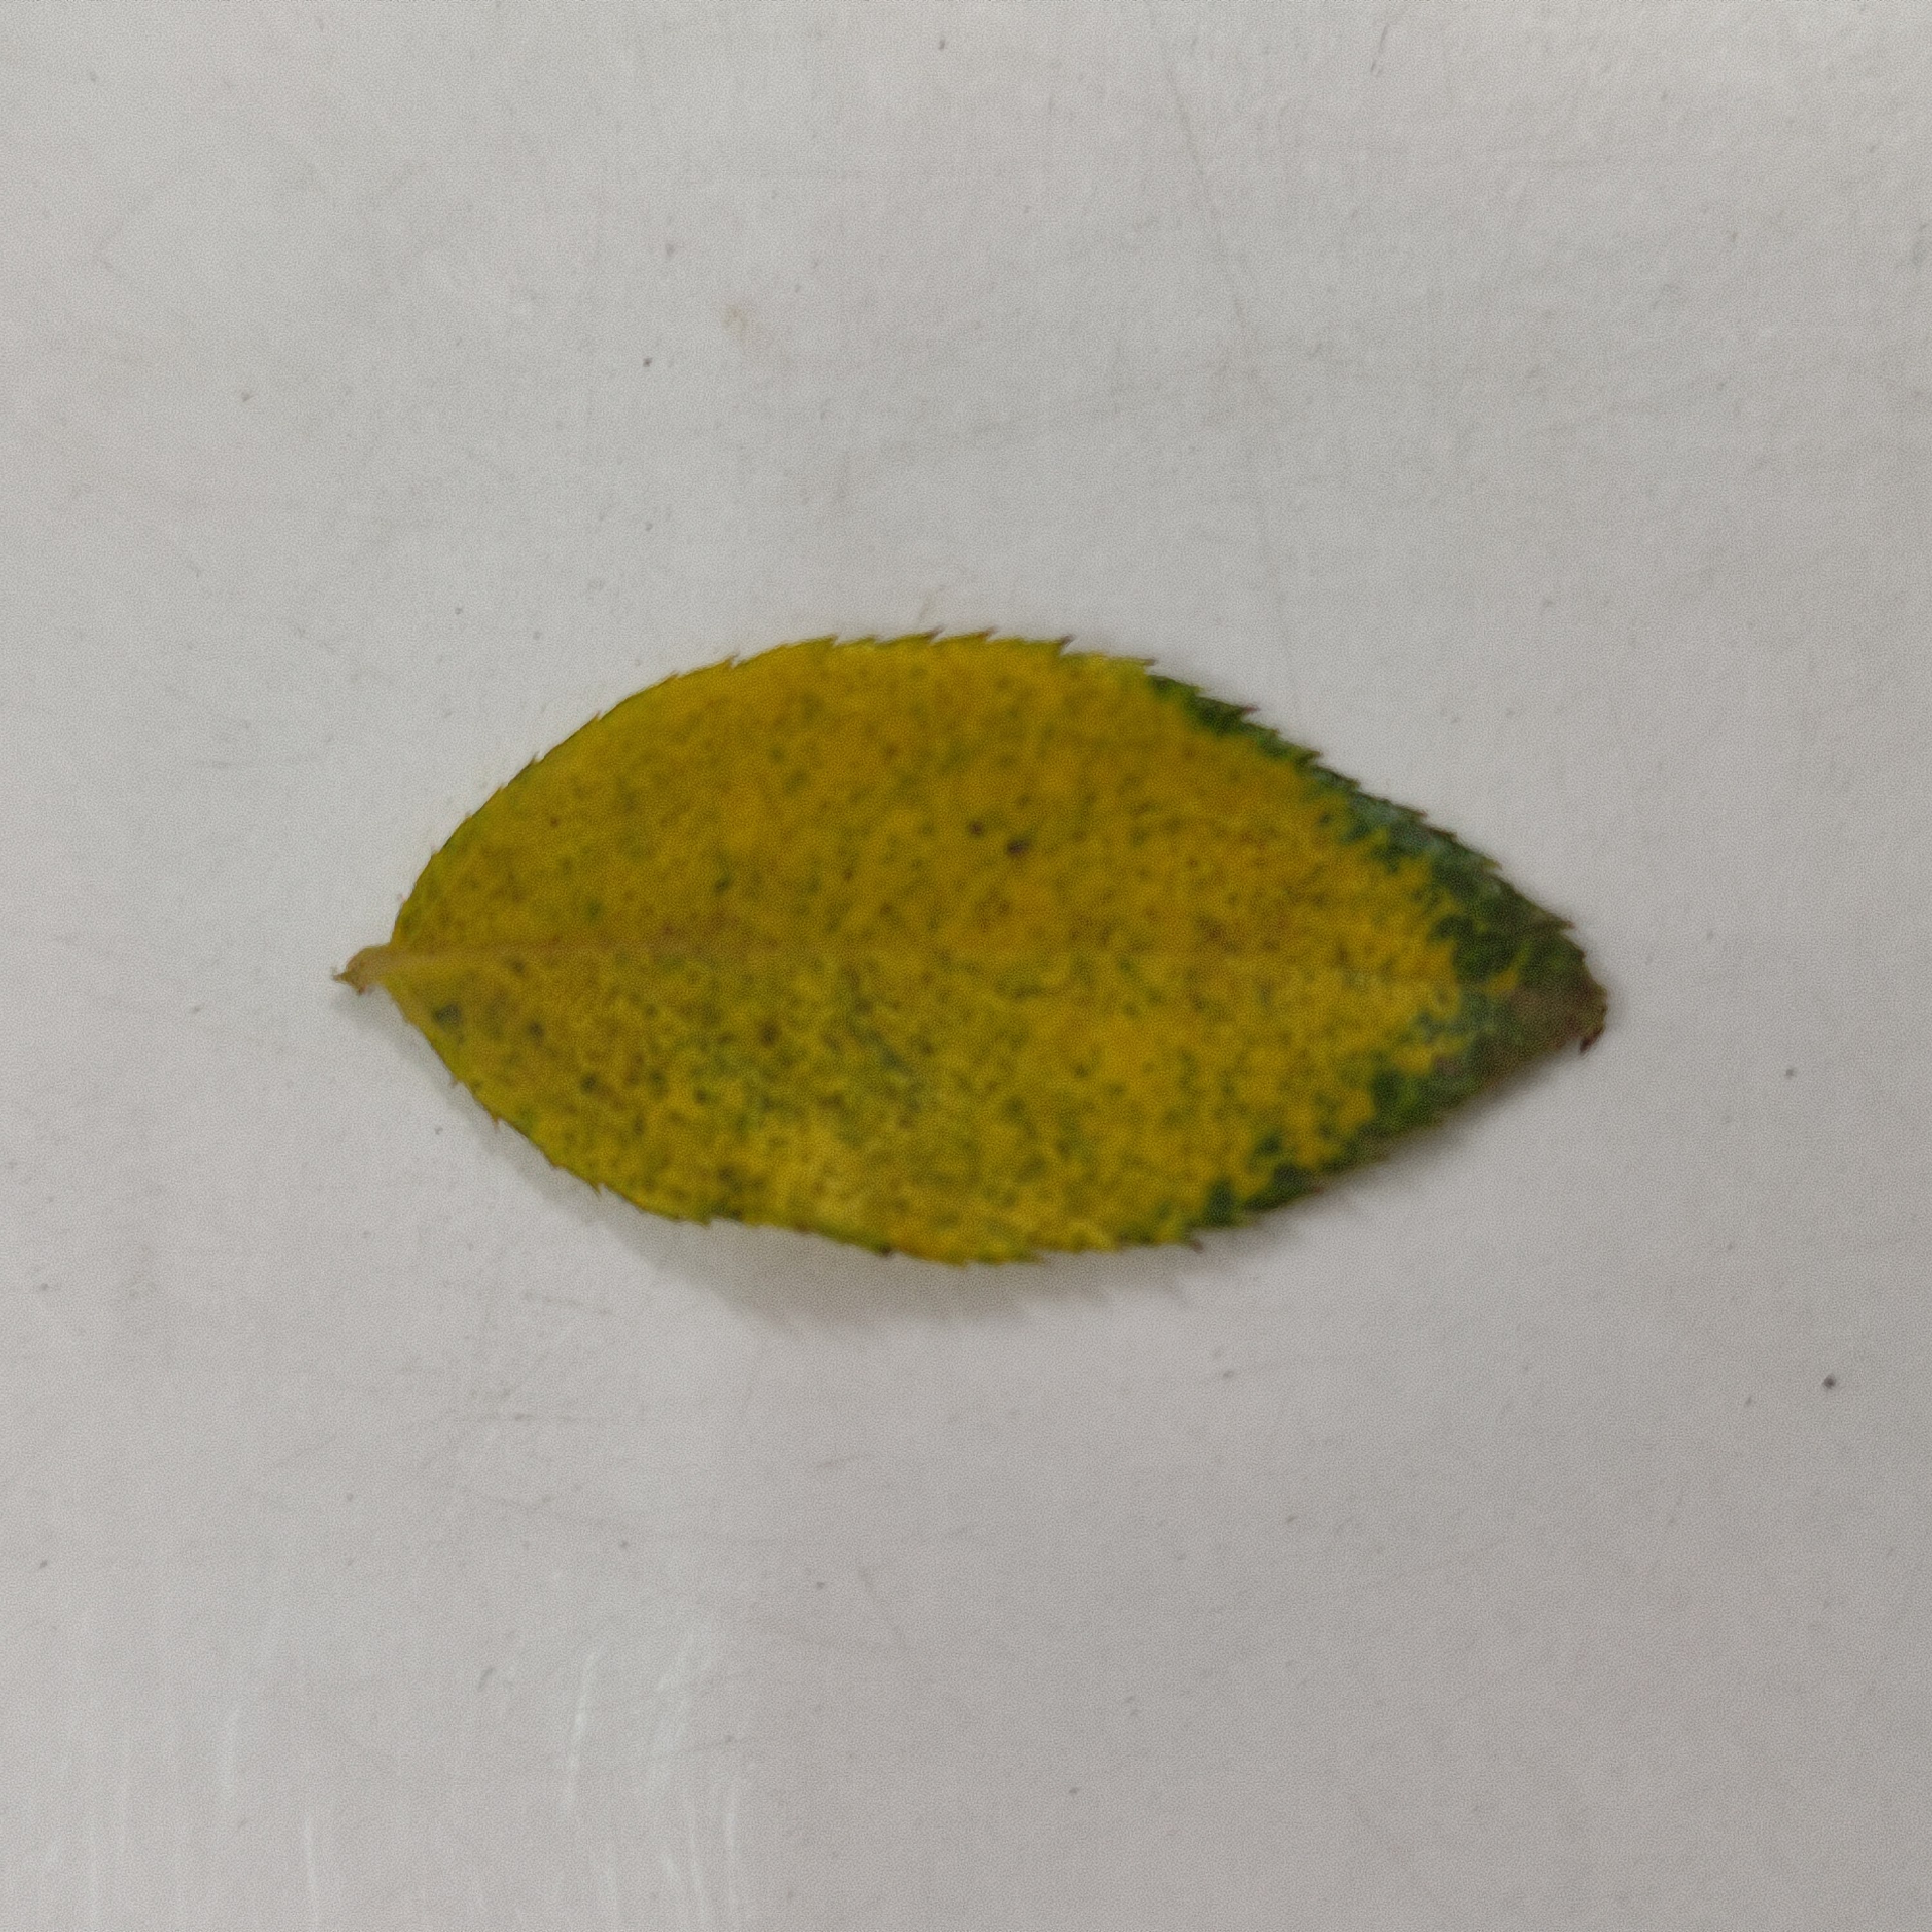
Label: Yellow Mosaic Virus